Wychavon

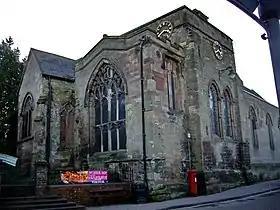
Droitwich Spa, the district's second-largest town

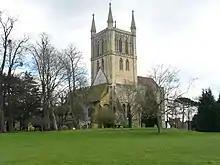
Pershore, known for Pershore Abbey is the third-largest settlement and the administrative centre of the district

The council has been under Conservative majority control since 1999.